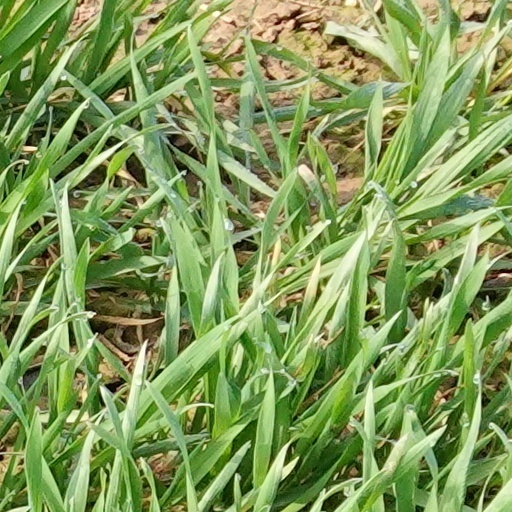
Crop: wheat